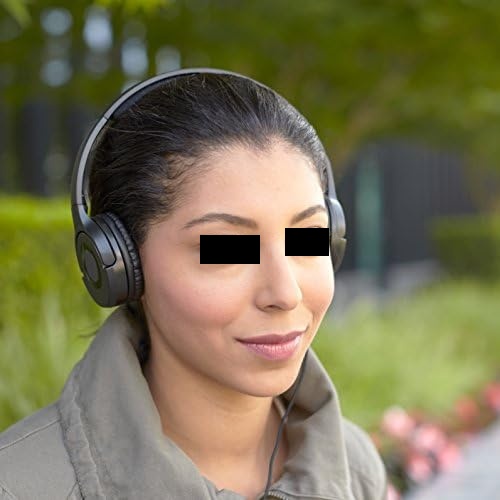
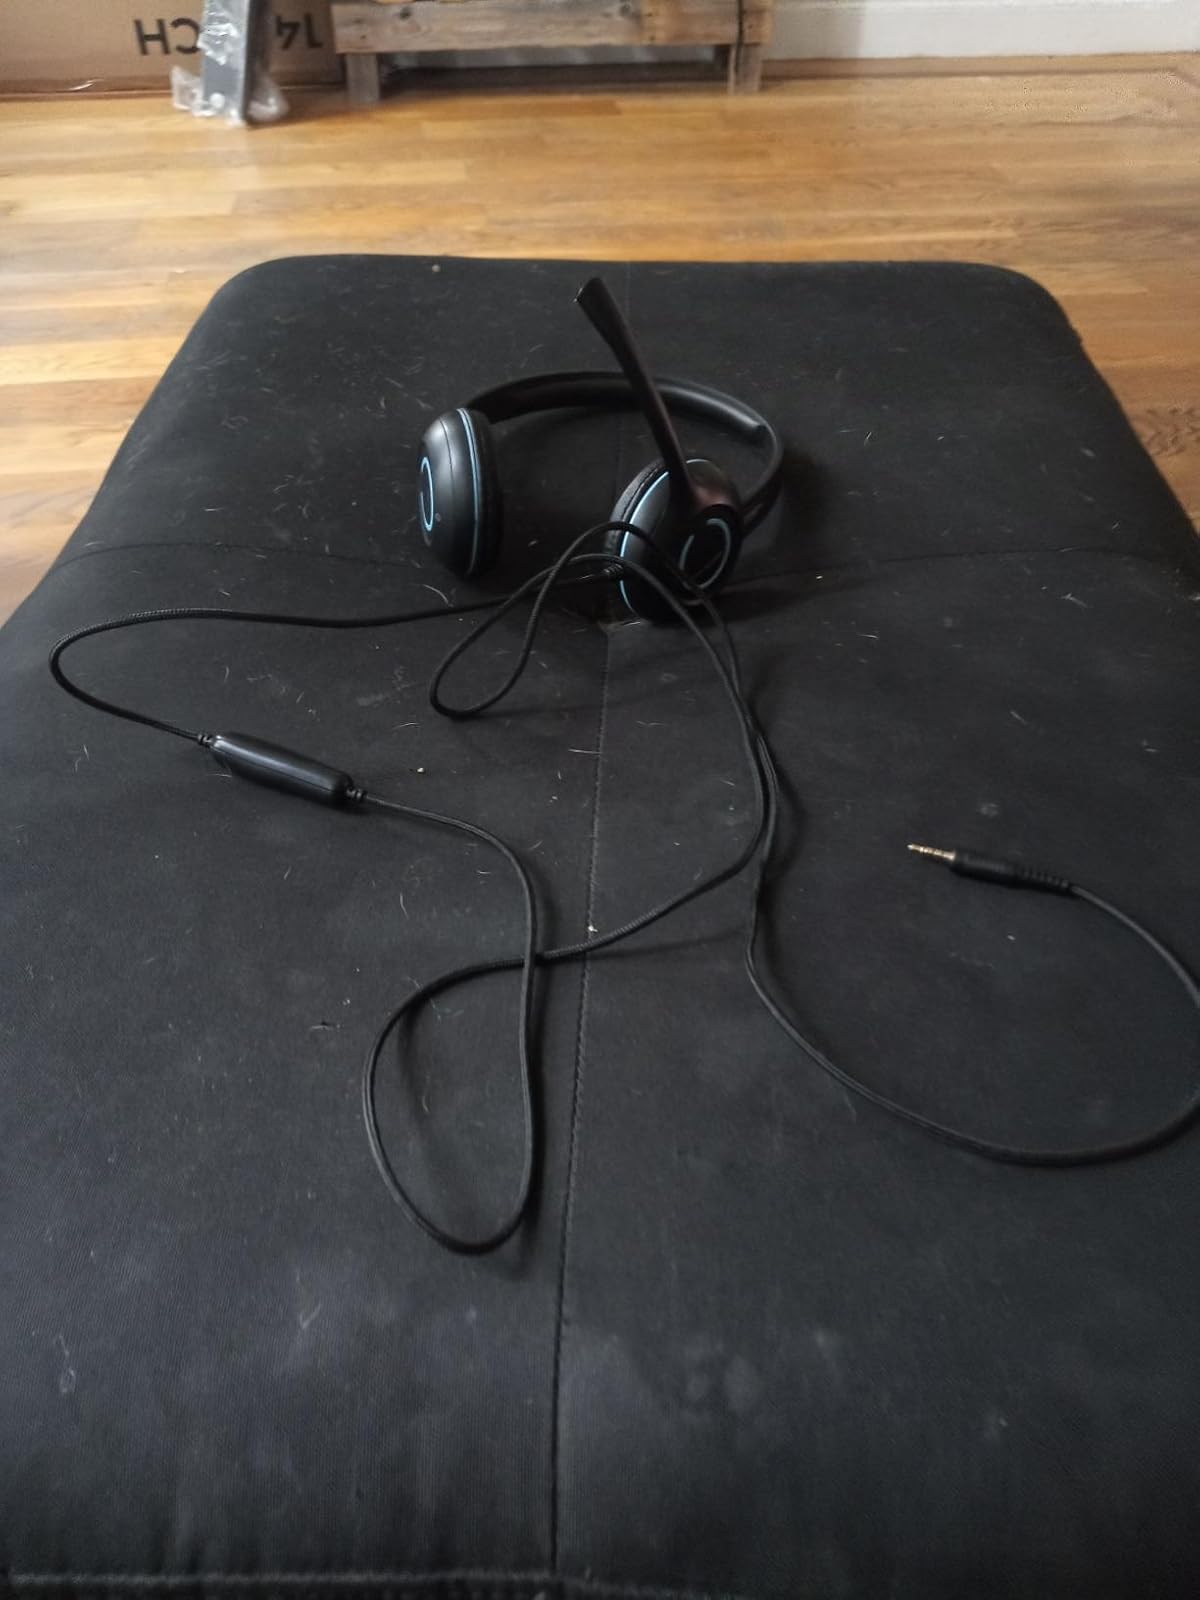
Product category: headphones
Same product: no